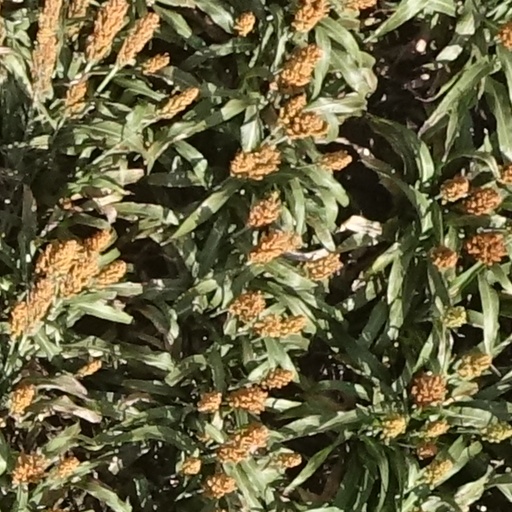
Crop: sorghum